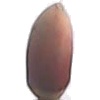
Label: Hazelnut 1